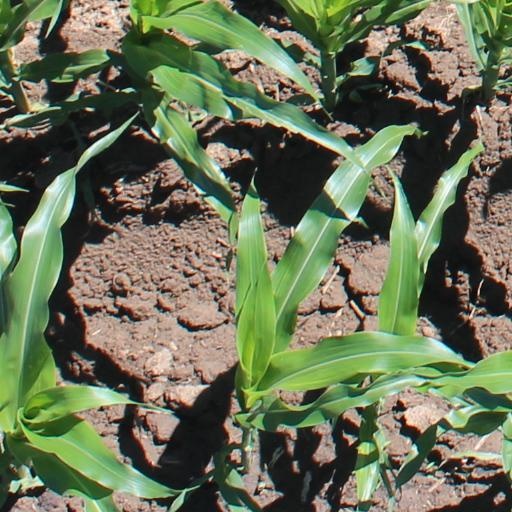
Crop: maize; corn